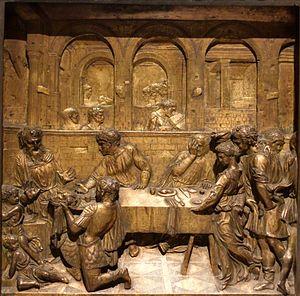
Le Festin d’Hérode est un bas-relief en bronze doré de Donatello, réalisé entre 1423 et 1427 pour les fonts baptismaux du baptistère de Sienne, où il se trouve encore. Il est de forme carrée, de 60 cm de côté. Le relief est construit selon la technique du stiacciato, à l’exception des figures à l’avant-plan, moulées en haut-relief pour mieux se détacher du fond.